Kurt von Schleicher

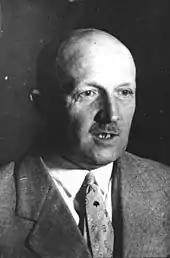
Schleicher in 1933

Besides ordering new "Reichstag" elections, Schleicher and Papen worked together to undermine the Social Democratic government of Prussia headed by Otto Braun. Schleicher fabricated evidence that the Prussian police under Braun's orders were favoring the Communist "Rotfrontkämpferbund" in street clashes with the SA, which he used to get an emergency decree from Hindenburg imposing "Reich" control on Prussia. To facilitate his plans for a coup against the Prussian government and to avert the danger of a general strike which had defeated the Kapp Putsch of 1920, Schleicher had a series of secret meetings with trade union leaders, during which he promised them a leading role in the new authoritarian political system he was building, in return for which he received a promise that there would be no general strike in support of Braun.